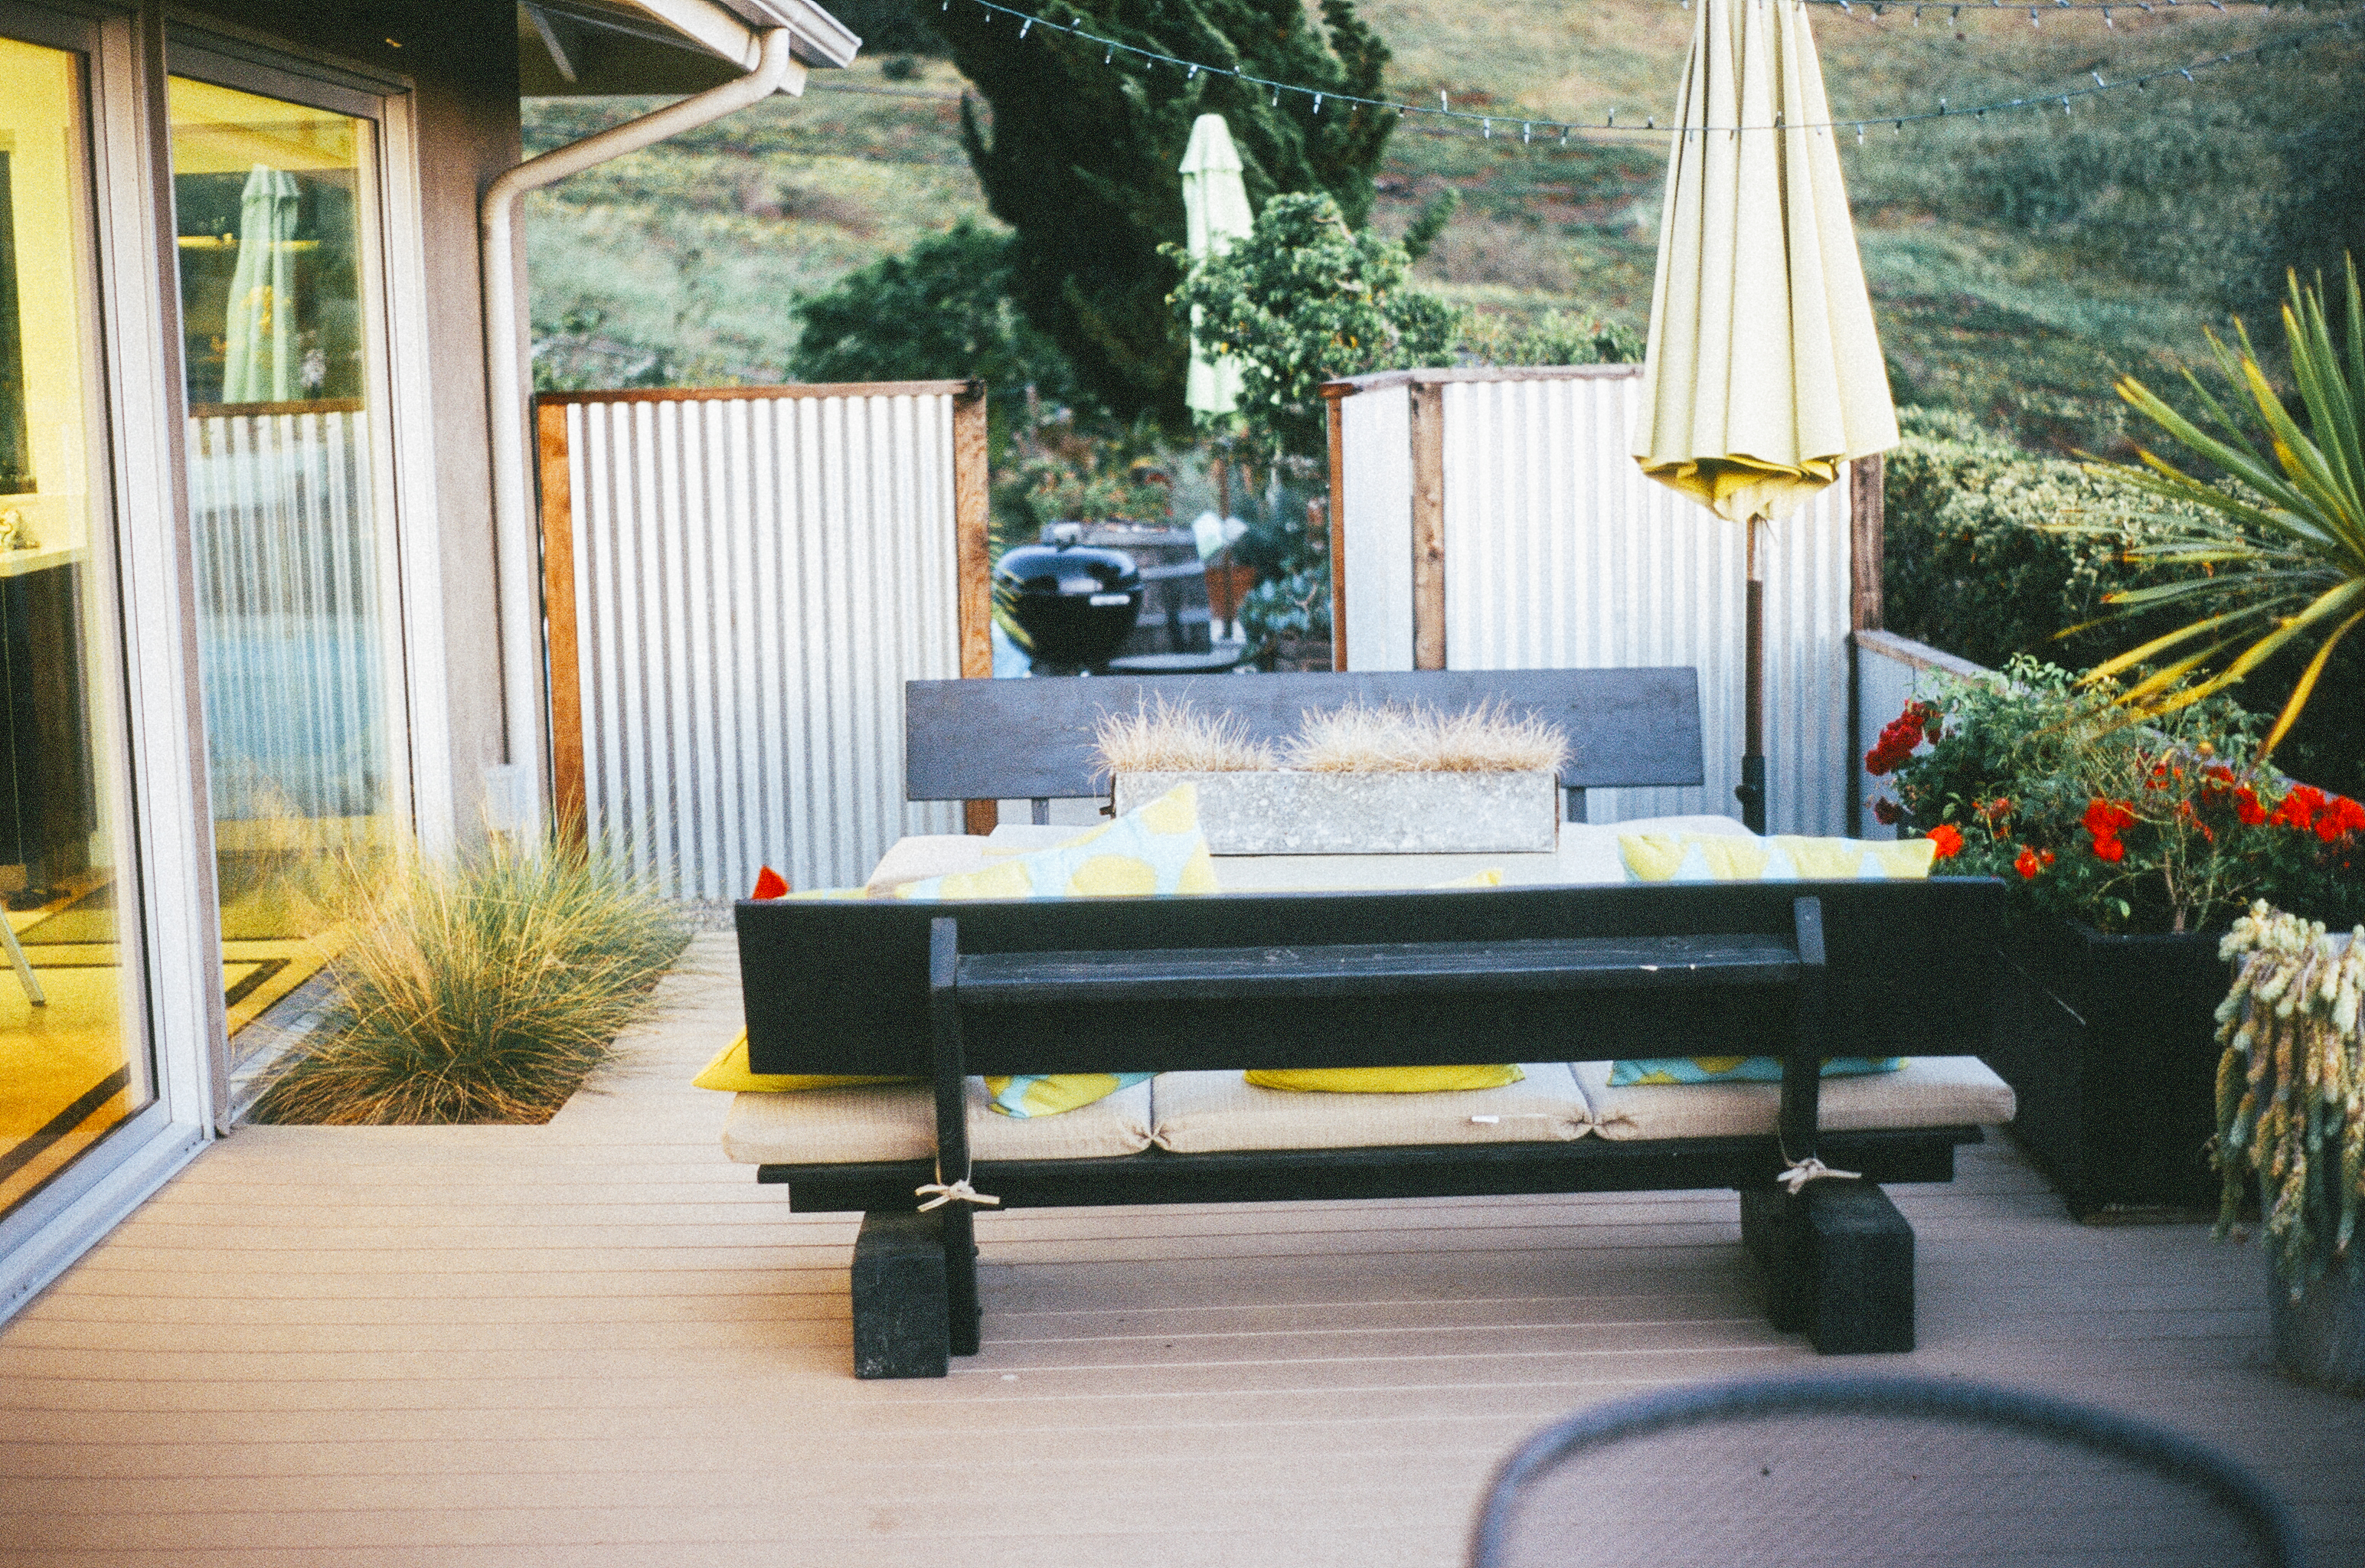
table, wood, villa, house, home, porch, vacation, cottage, backyard, living room, furniture, room, interior design, terrace, design, resort, estate, outdoor structure